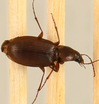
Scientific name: Synuchus impunctatus
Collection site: Bartlett Experimental Forest NEON (BART), plot BART_068